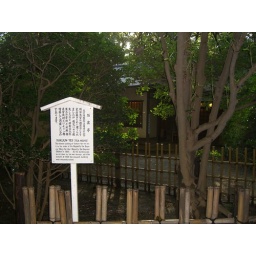
As the sign says, a tea house built for Empress Meiji by the Emperor.